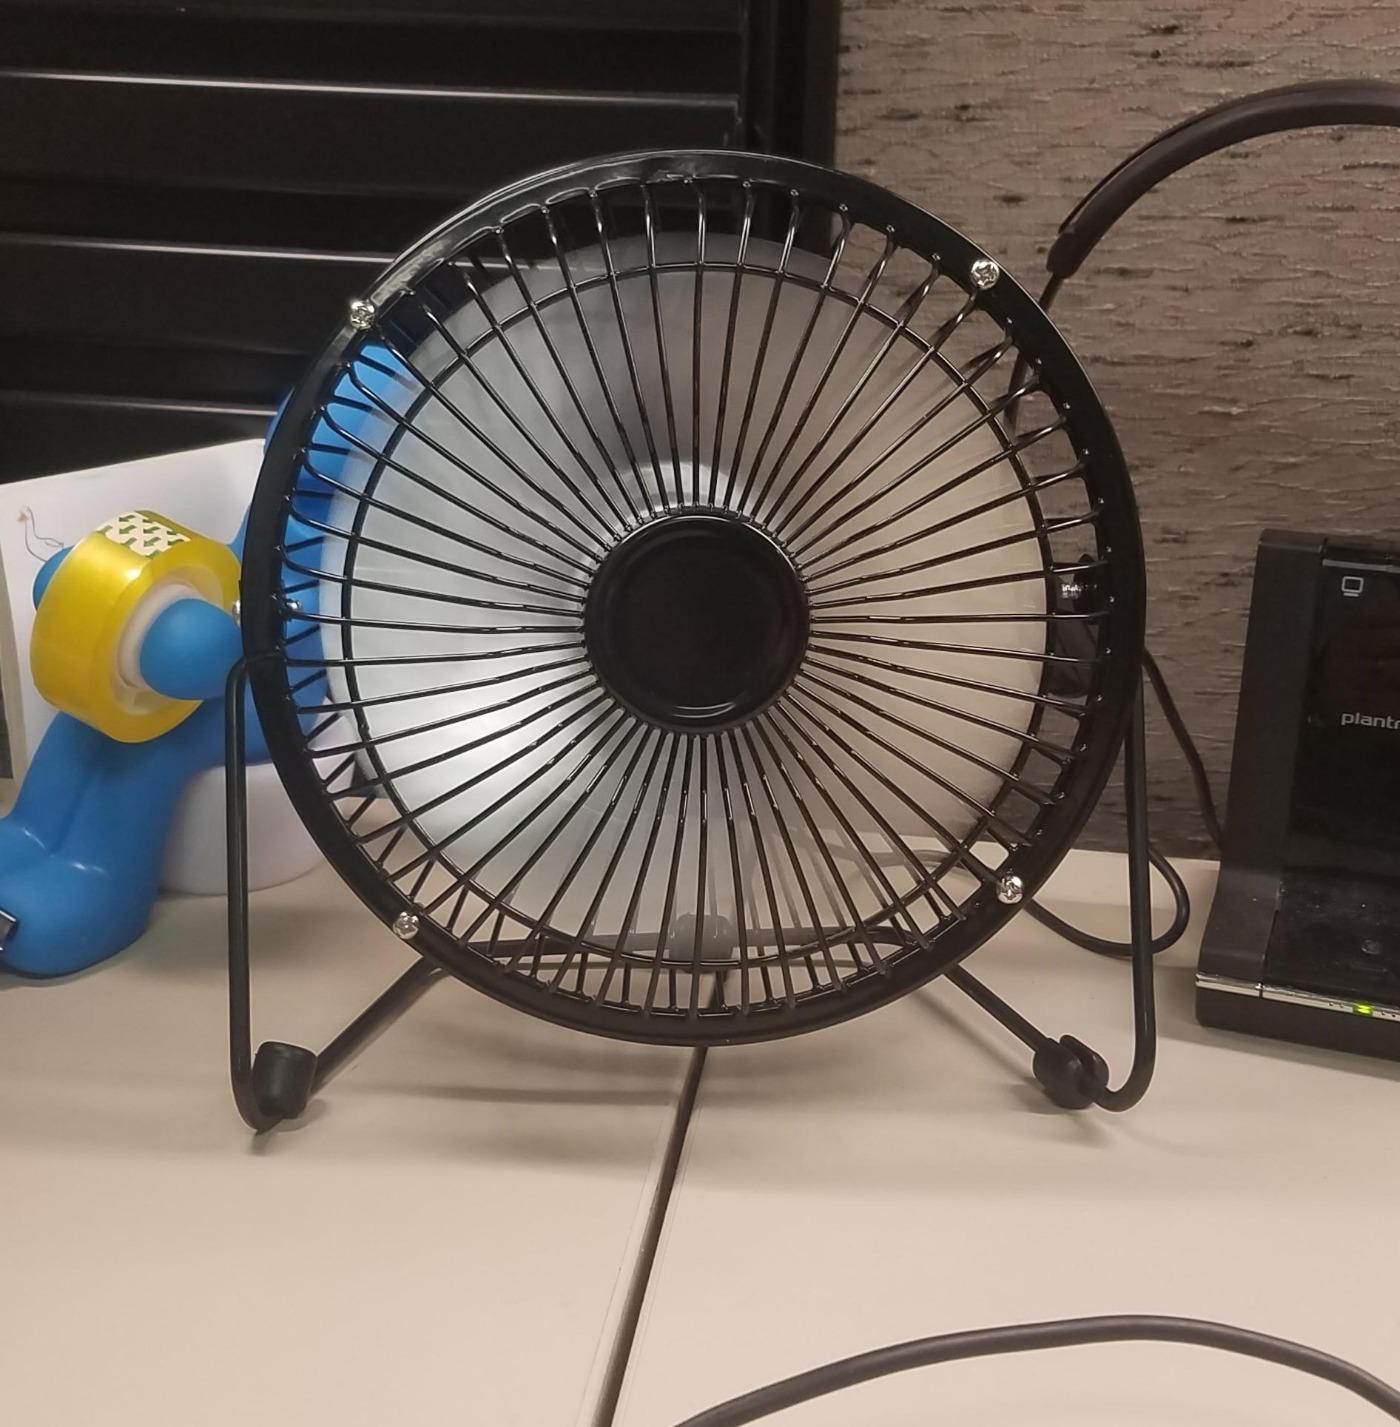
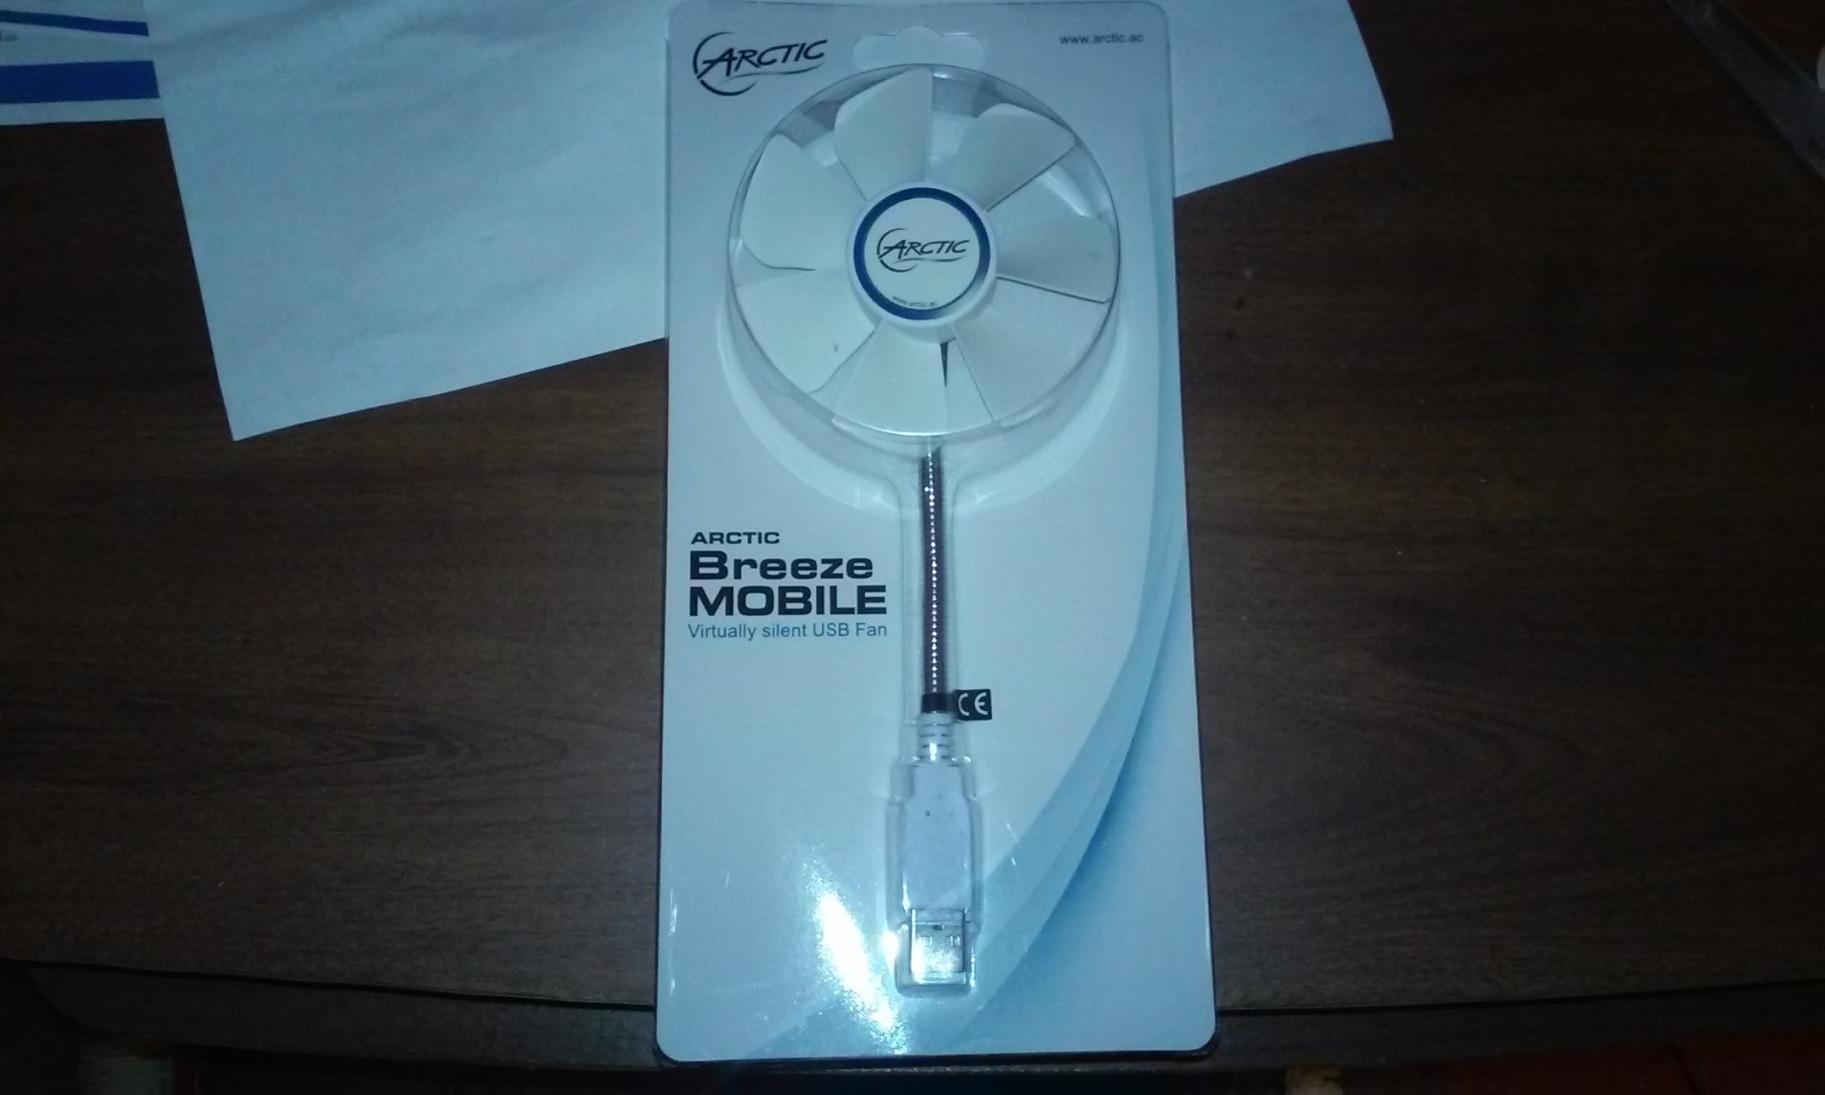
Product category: fan
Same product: no